Kibbutz (film)

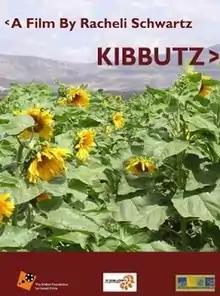
Theatrical poster

Kibbutz is a 2005 Israeli documentary directed by Racheli Schwartz about Kibbutz Hulata, where she lived for 30 years.